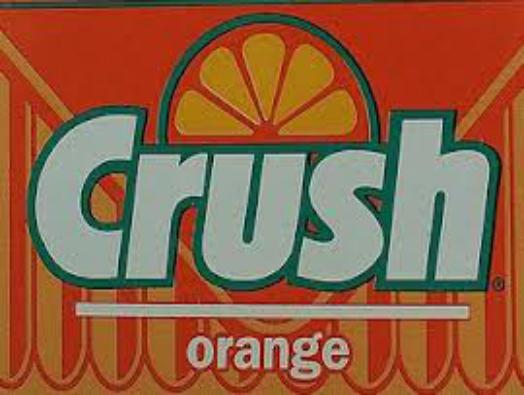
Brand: Crush
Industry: Food